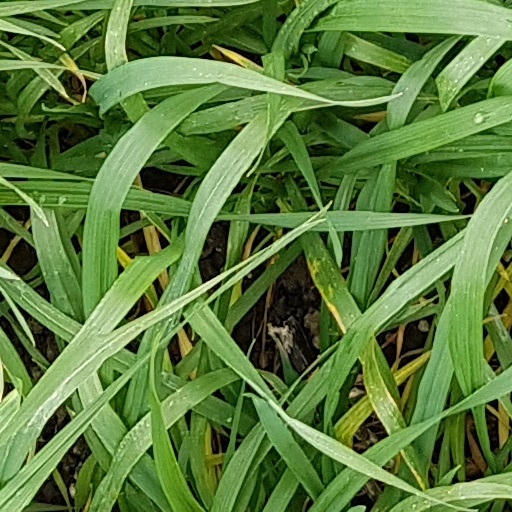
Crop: wheat